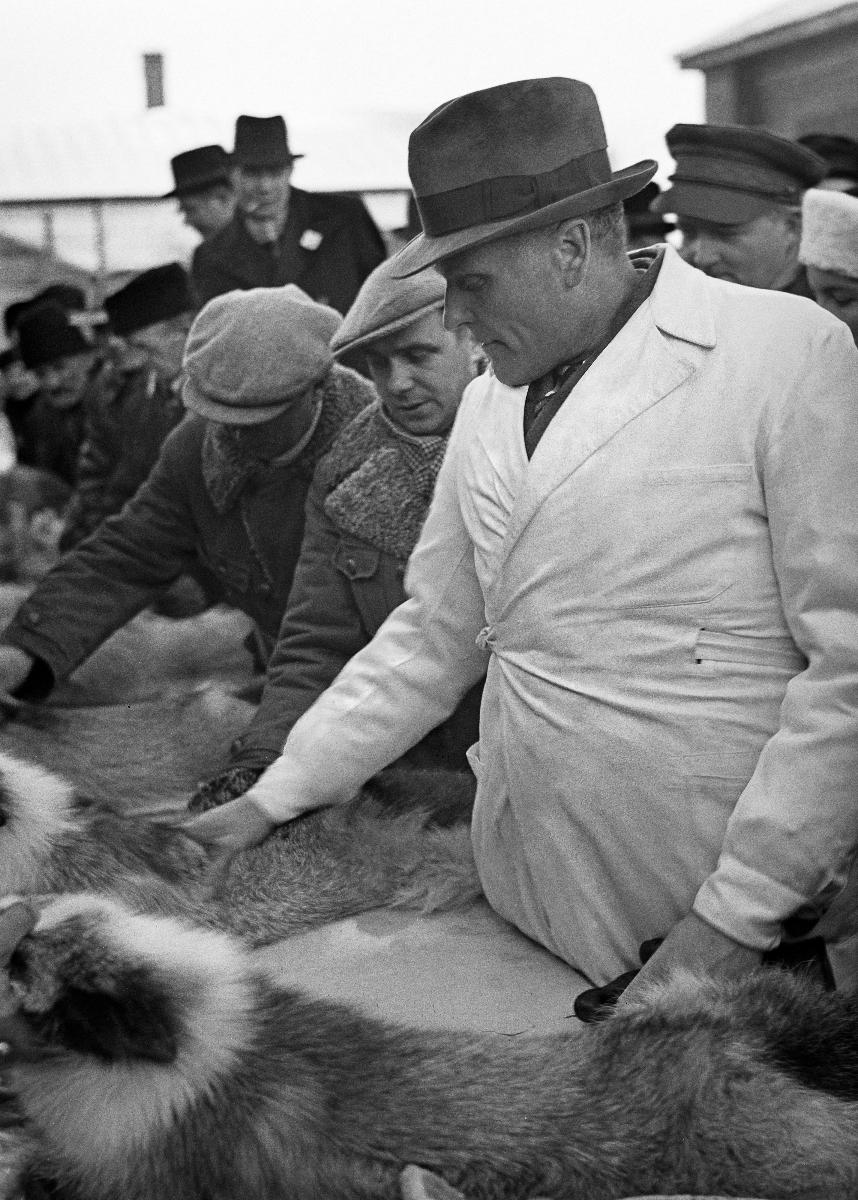
Turkiseläinnäyttely
Pälsdjursutställning; Fur animal Exhibition
sisällön kuvaus: Turkiseläinnäyttely Kampin kentällä Helsingissä 29.11.1940. Platinakettuja arvostelemassa ruotsalainen tuomari Lars G. Olsson. content description: Fur animal exhibition on Kamppi field in Helsinki 29.11.1940. The Swedish judge Lars G. Olsson judging the Platinum foxes. innehållsbeskrivning: Pälsdjursutställning på Kampplanen i Helsingfors 29.11.1940. Den rikssvenska domaren Lars G. Olsson bedömer platinarävar.
Kuvaaja: Sundström, Hugo, kuvaaja
Vuosi: 1940
Paikka: Suomi, Uusimaa, Helsinki
Aiheet: HBL; turkikset; turkiseläimet; näyttelyt; vaateteollisuus; kettu; furs; fur animals; exhibitions; clothing industry; fur; red fox; pälsvaror; pälsdjur; utställningar; klädindustri; pälsar; konfektionsindustri; räv